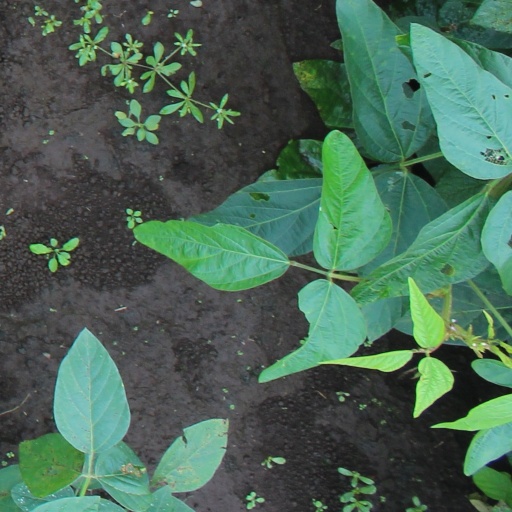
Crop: soybean